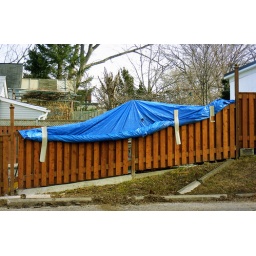
A blue tarpaulin lies rolled-up atop a fence in East York, Toronto, Ontario, Canada.